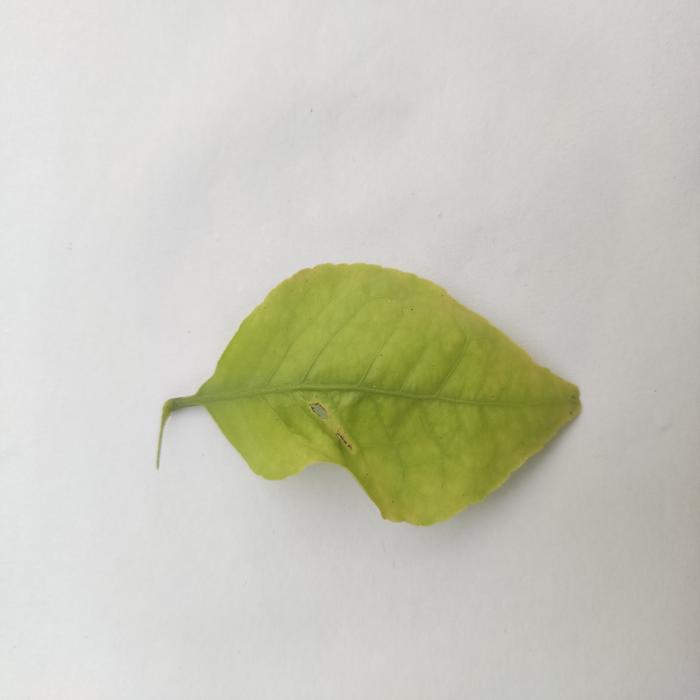
Crop: Aegle Marmelos
Leaf condition: Cercospora_Leaf